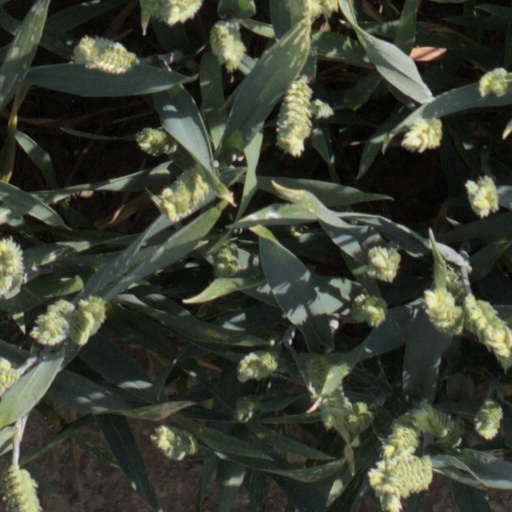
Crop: wheat